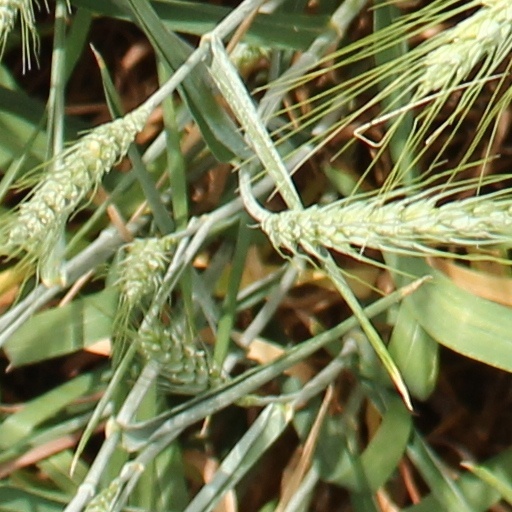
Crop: wheat